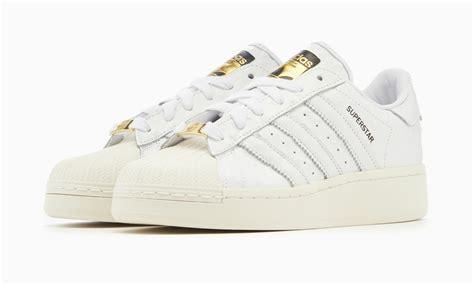
Brand: Adidas
Model: Superstar XLG